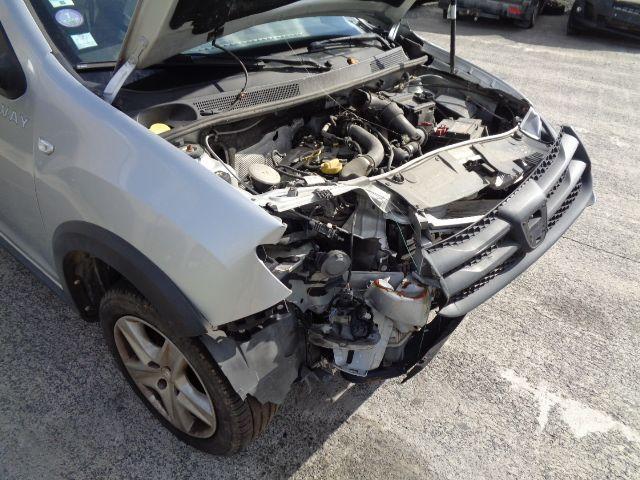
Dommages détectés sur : plaque d'immatriculation avant, pare-choc avant, feu avant droit, feu avant gauche, capot, aile avant droite, aile avant gauche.
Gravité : majeur